2022 South American Beach Soccer League

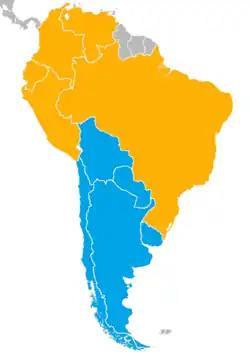
Zone composition of the 2022 SABSL.

The ten member nations of CONMEBOL entered two teams each: their respective senior and under 20s national teams. In total, 20 teams competed.